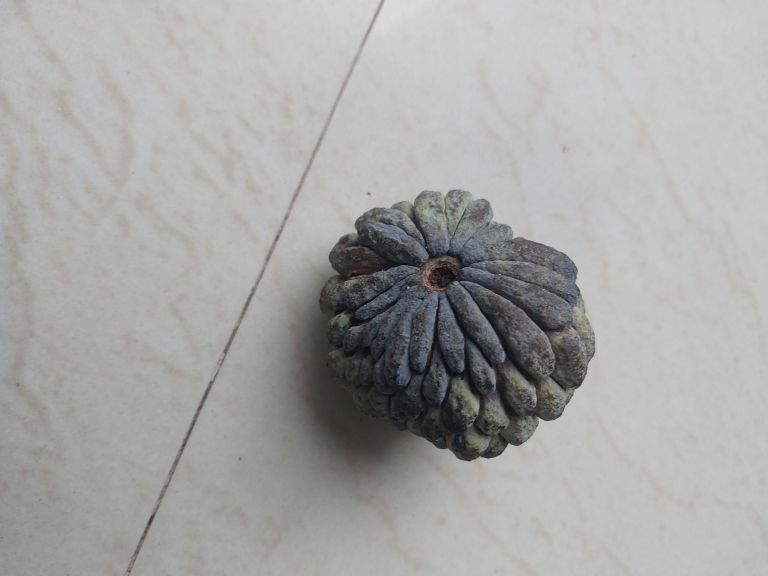
Disease label: Blank Canker